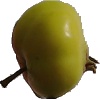
Label: Apple Red Yellow 2